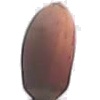
Label: Hazelnut 1